Częstochowa

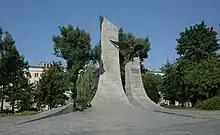
Monument dedicated to the fallen defenders of Poland in the Polish–Soviet War and World War II

Up to the Second World War, like many other cities in Europe, Częstochowa had a significant Jewish population: according to Russian census of 1897, out of the total population of 45,130, Jews constituted 12,000 (so around 26% percent).